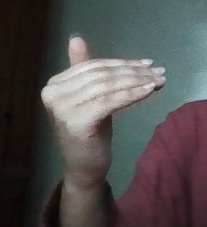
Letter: khaa